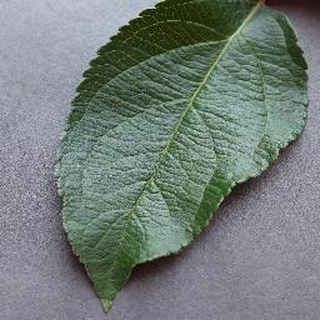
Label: healthy_apple